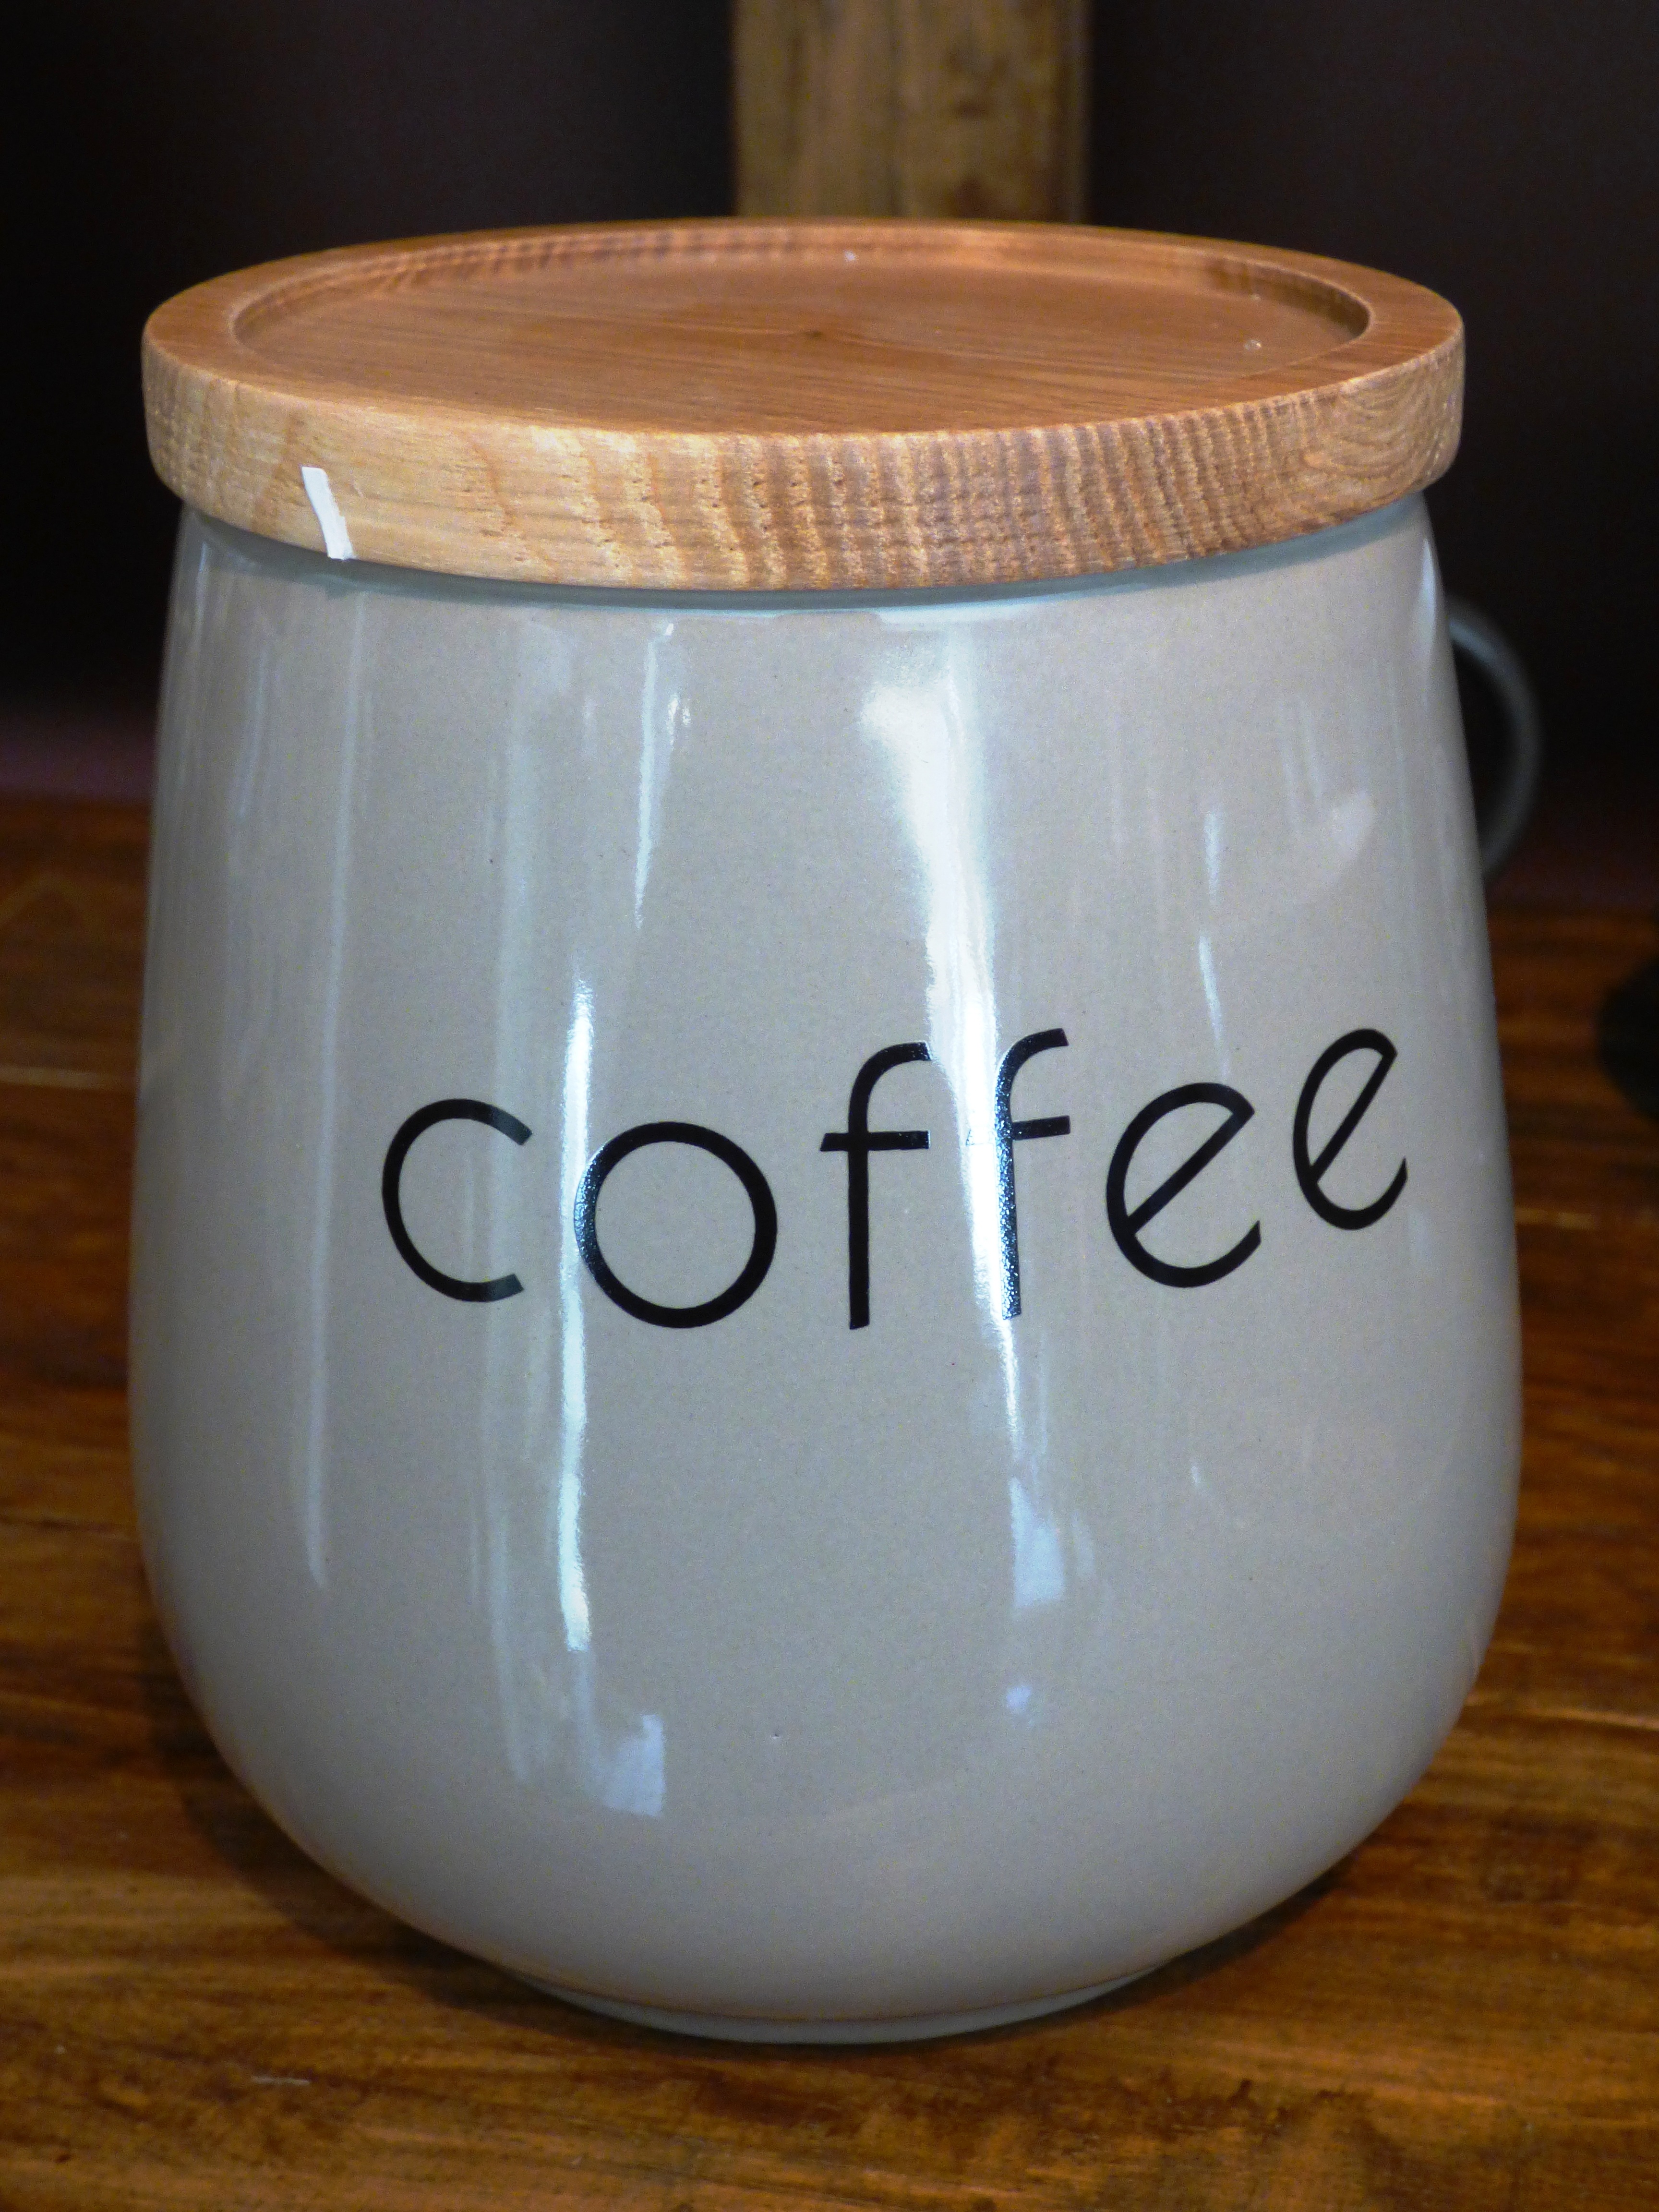
coffee, glass, cup, food, ceramic, candle, lighting, coffee cup, material, art, tight, ceramics, packaging for coffee, jar of coffee, drinkware